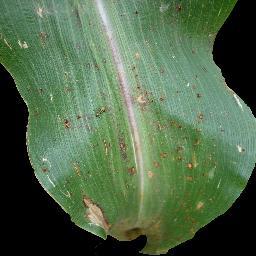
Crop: corn
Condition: (maize)_common_rust